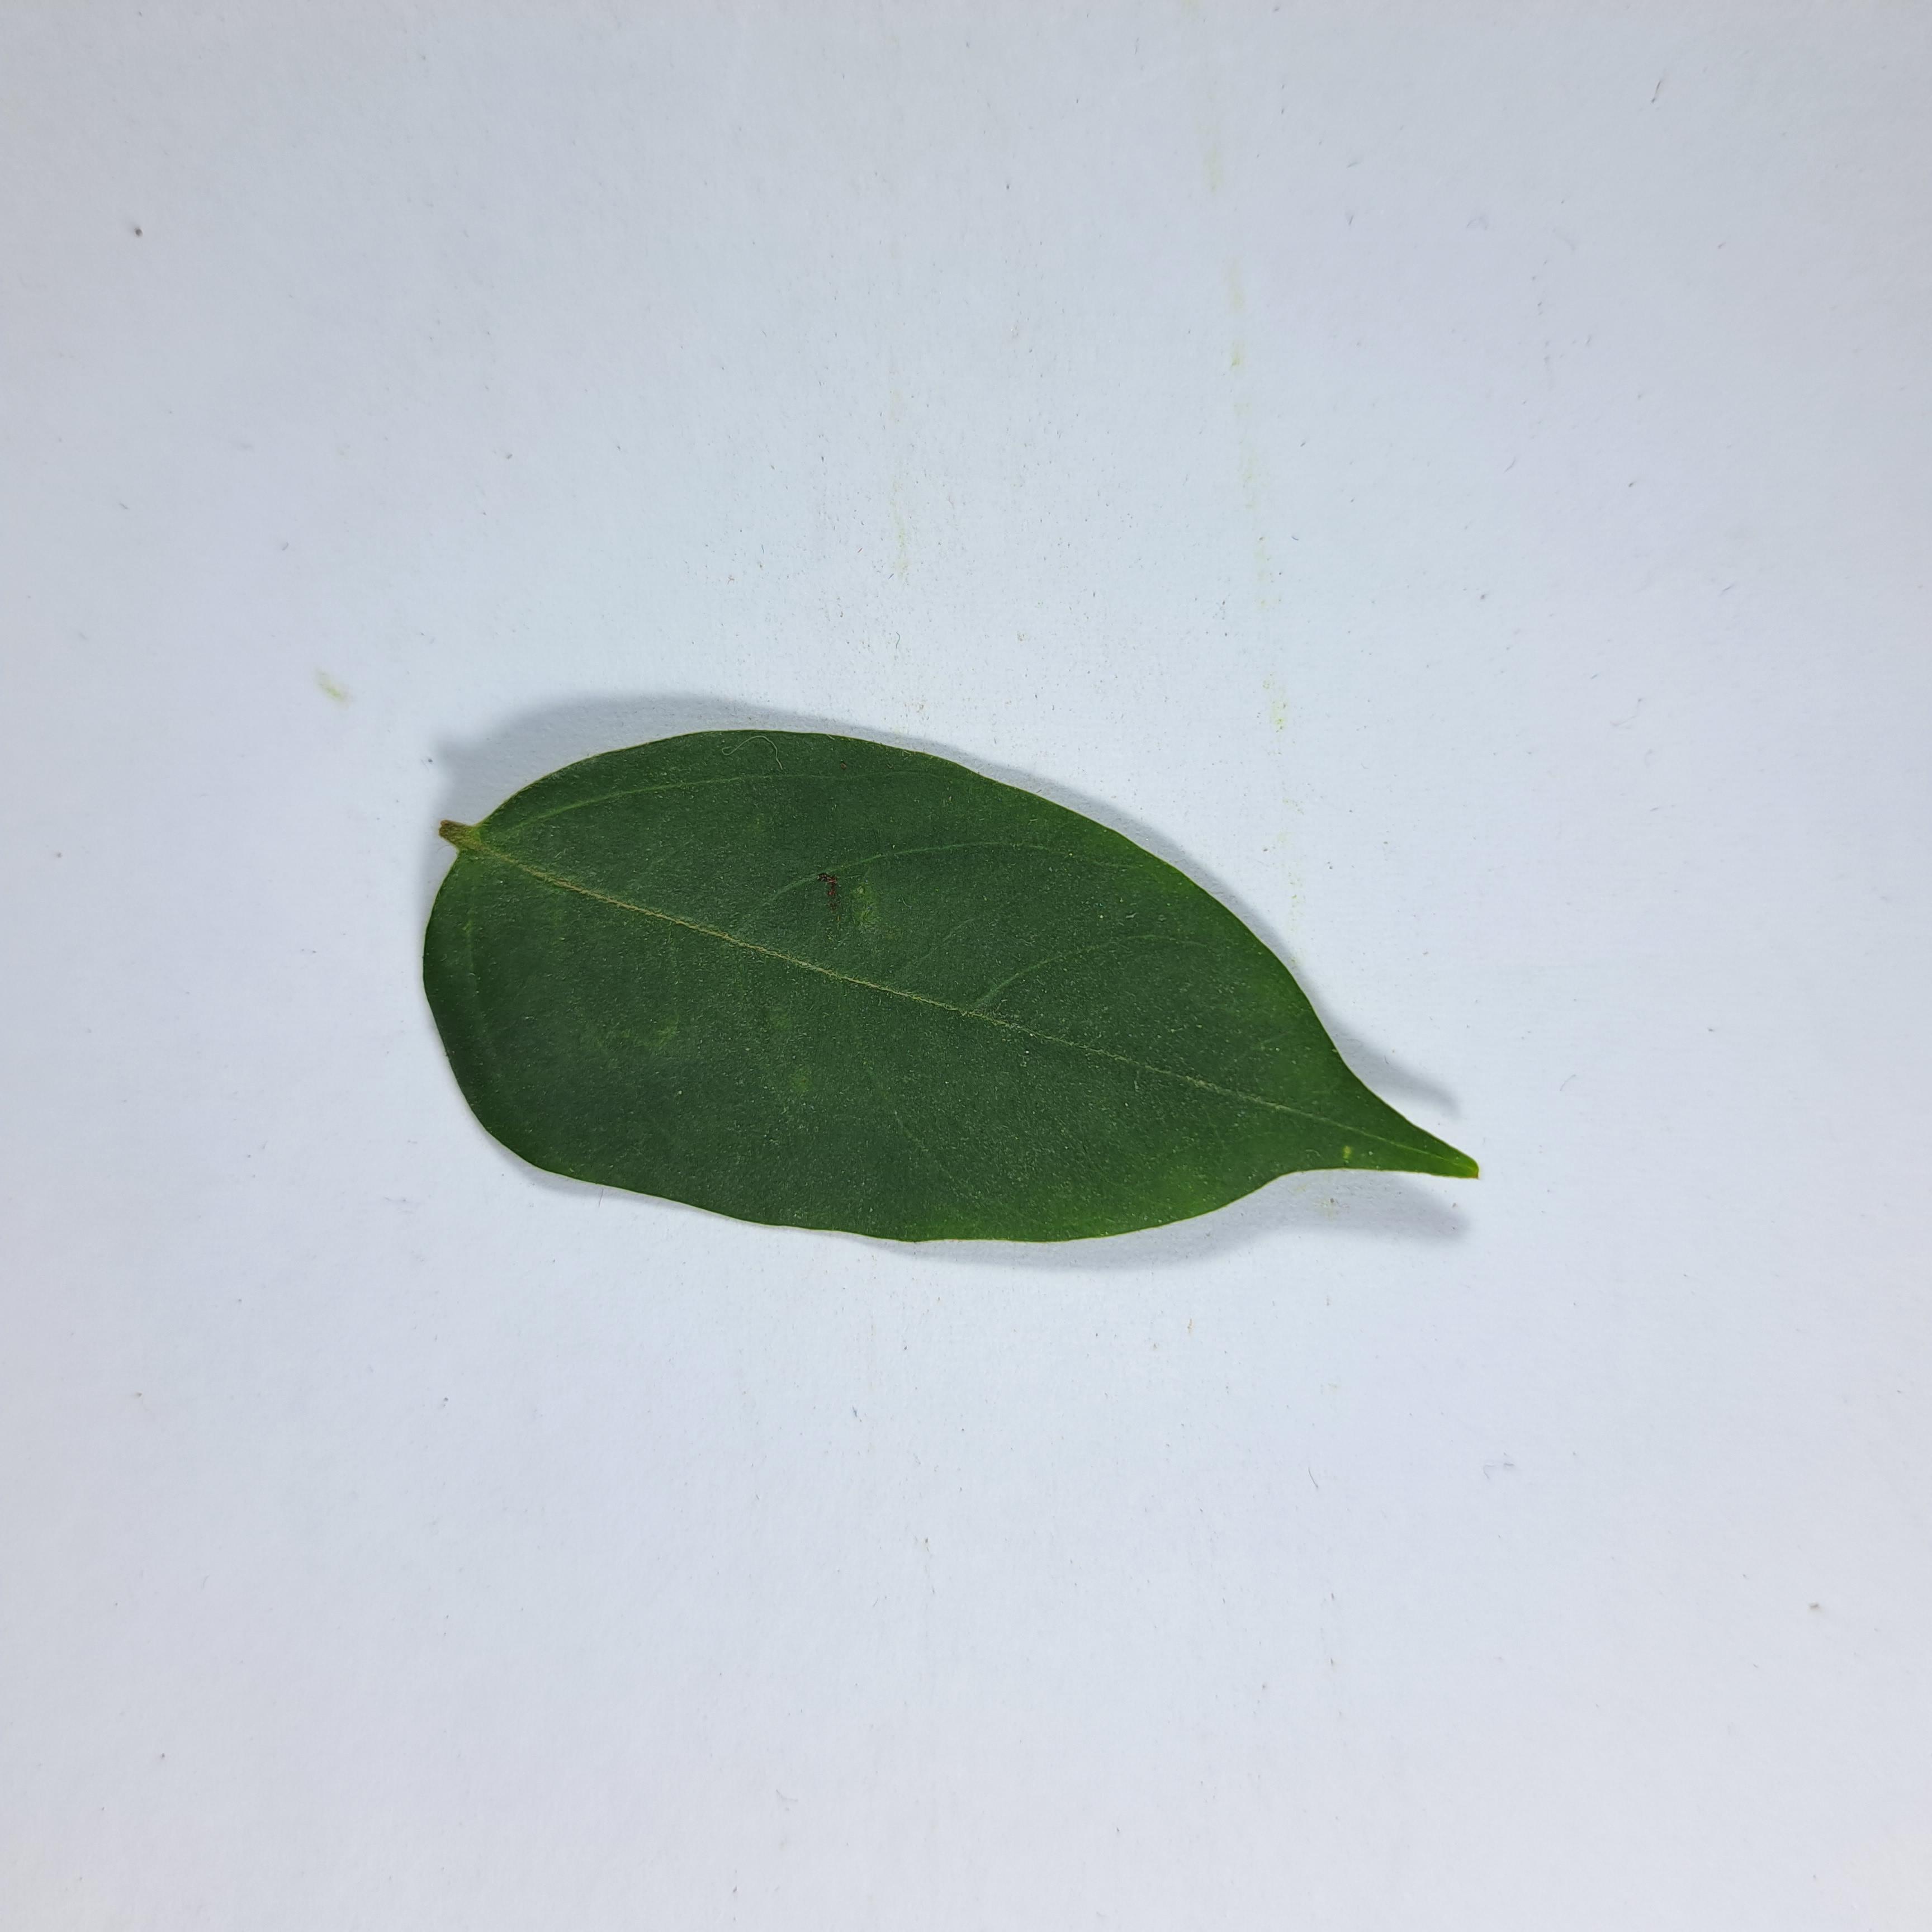
Label: Healthy Leaves